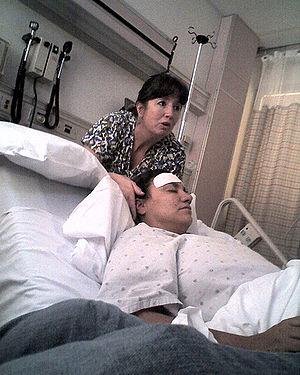
Les soins infirmiers sont définis au sens large comme « une attention, une application envers quelqu’un ou quelque chose ». Le mot soin prend alors le sens de « moyens par lesquels on s’efforce de rendre la santé à un malade ».